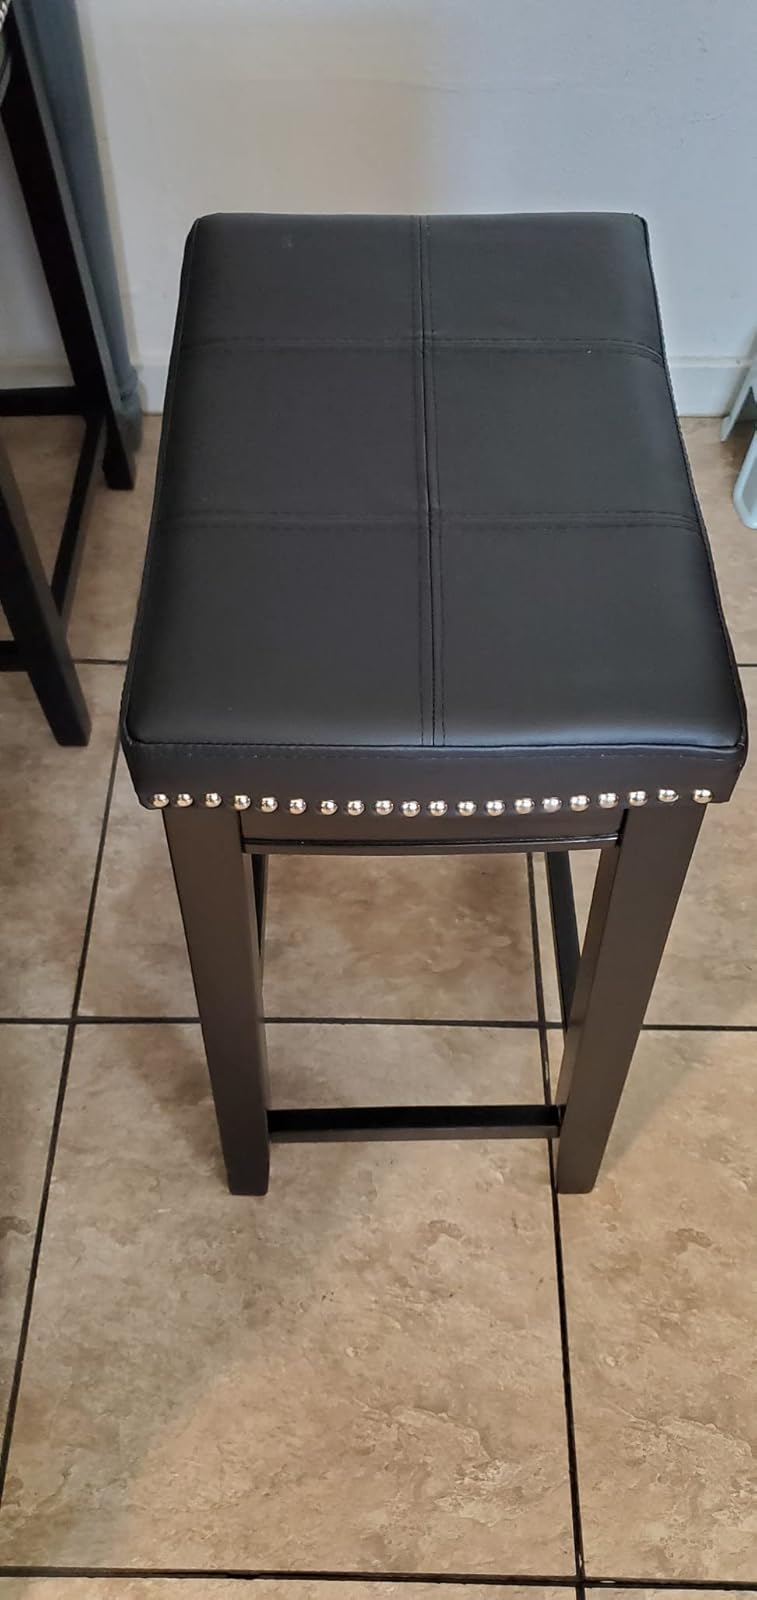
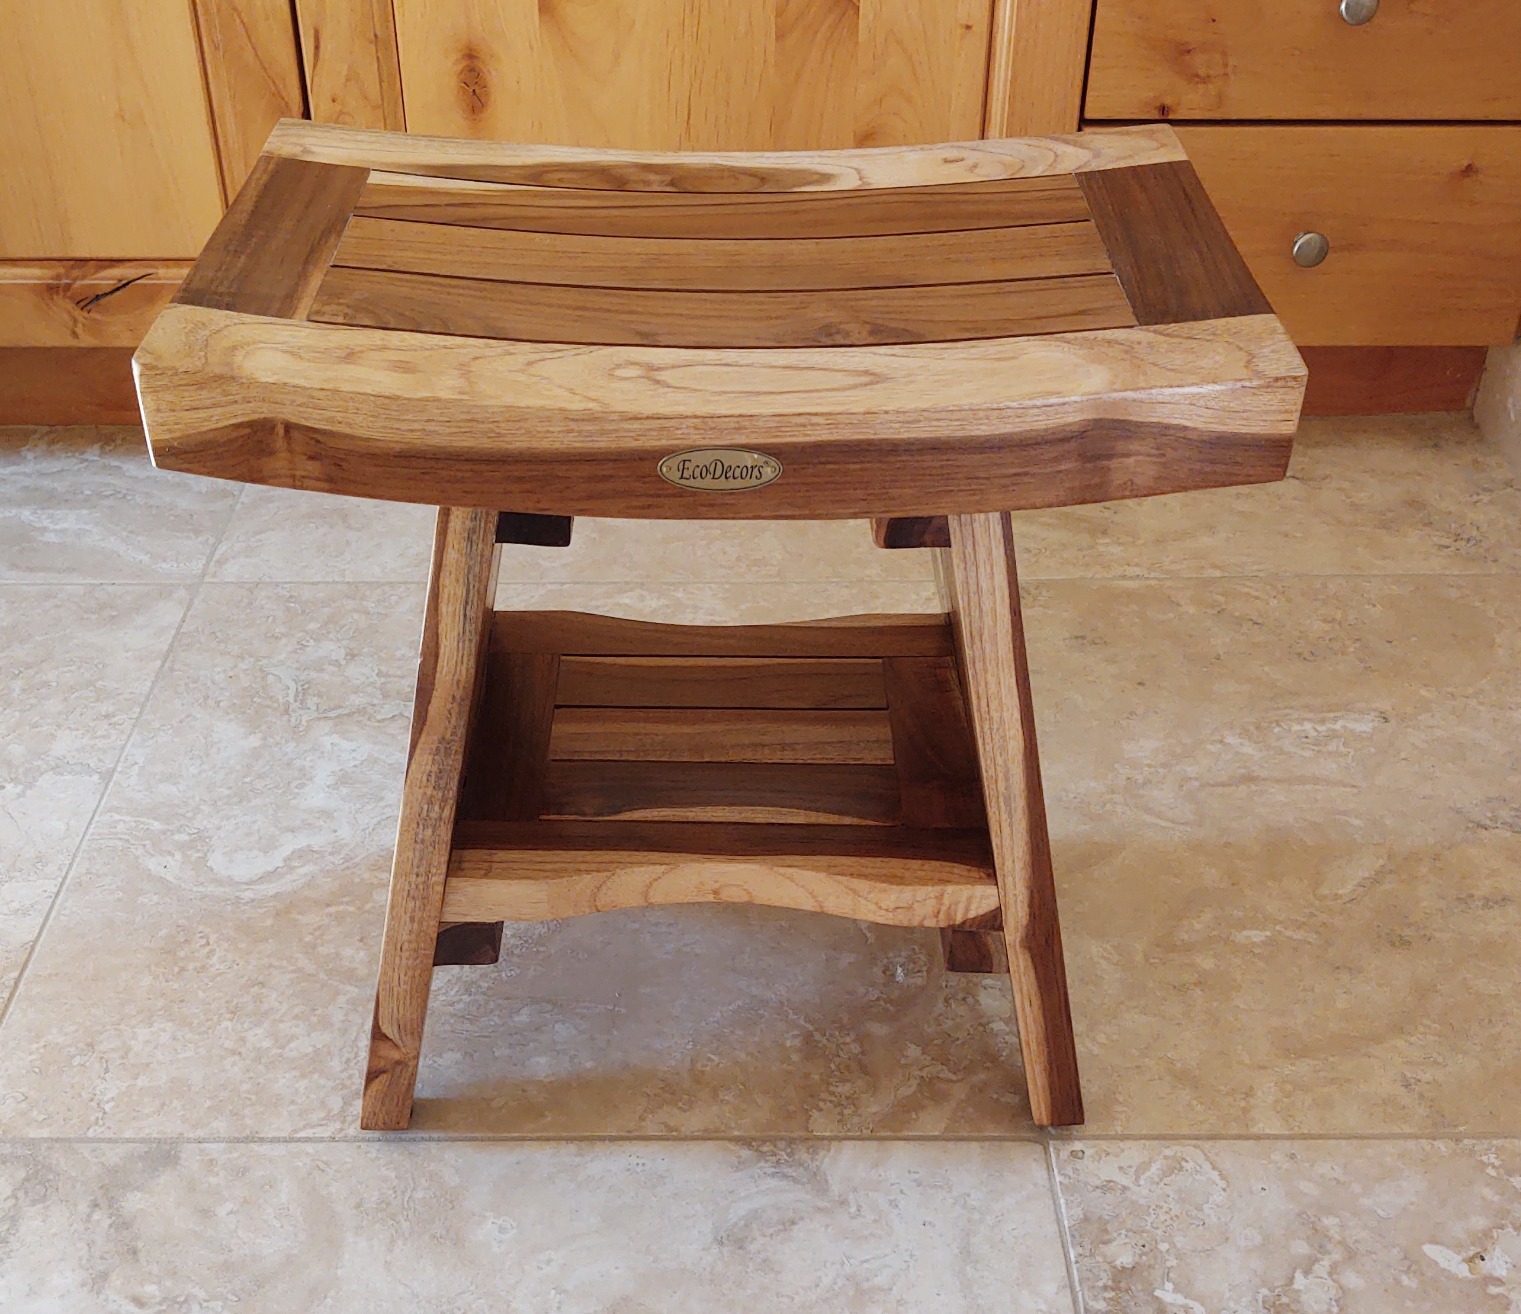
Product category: stool
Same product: no